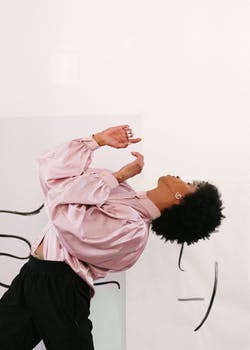
Label: No Watermark